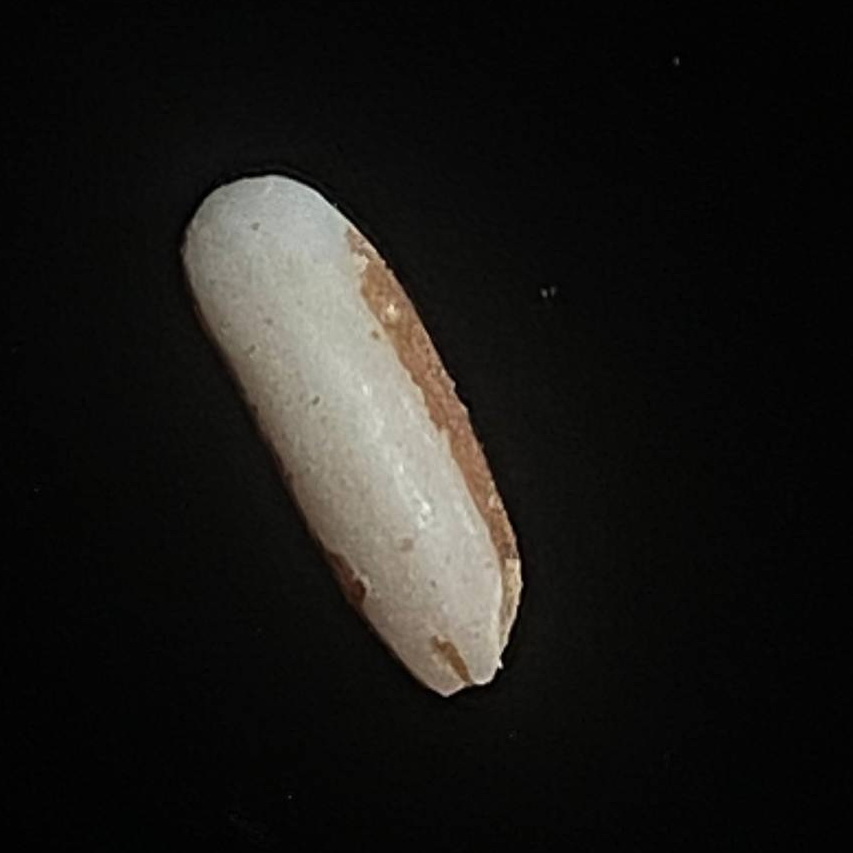
Rice variety: Lal_Binni